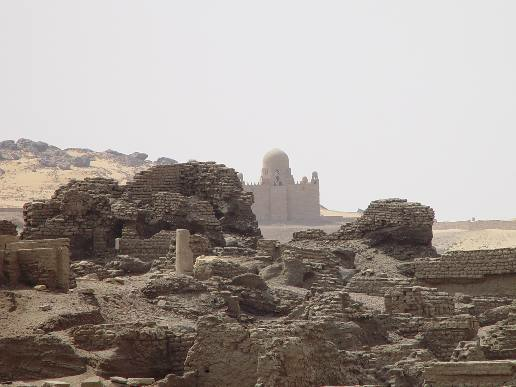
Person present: No